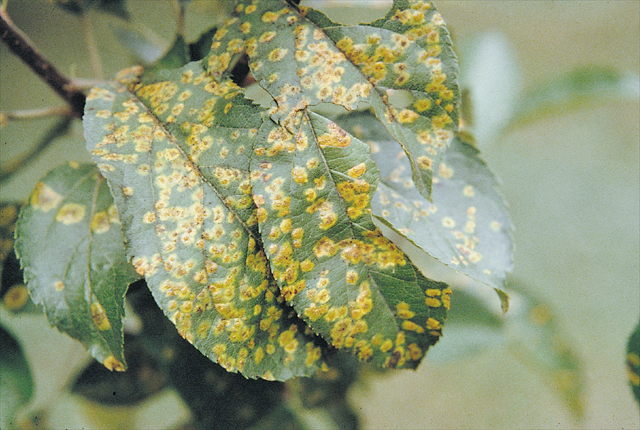
Labels: Apple rust leaf, Apple rust leaf, Apple rust leaf